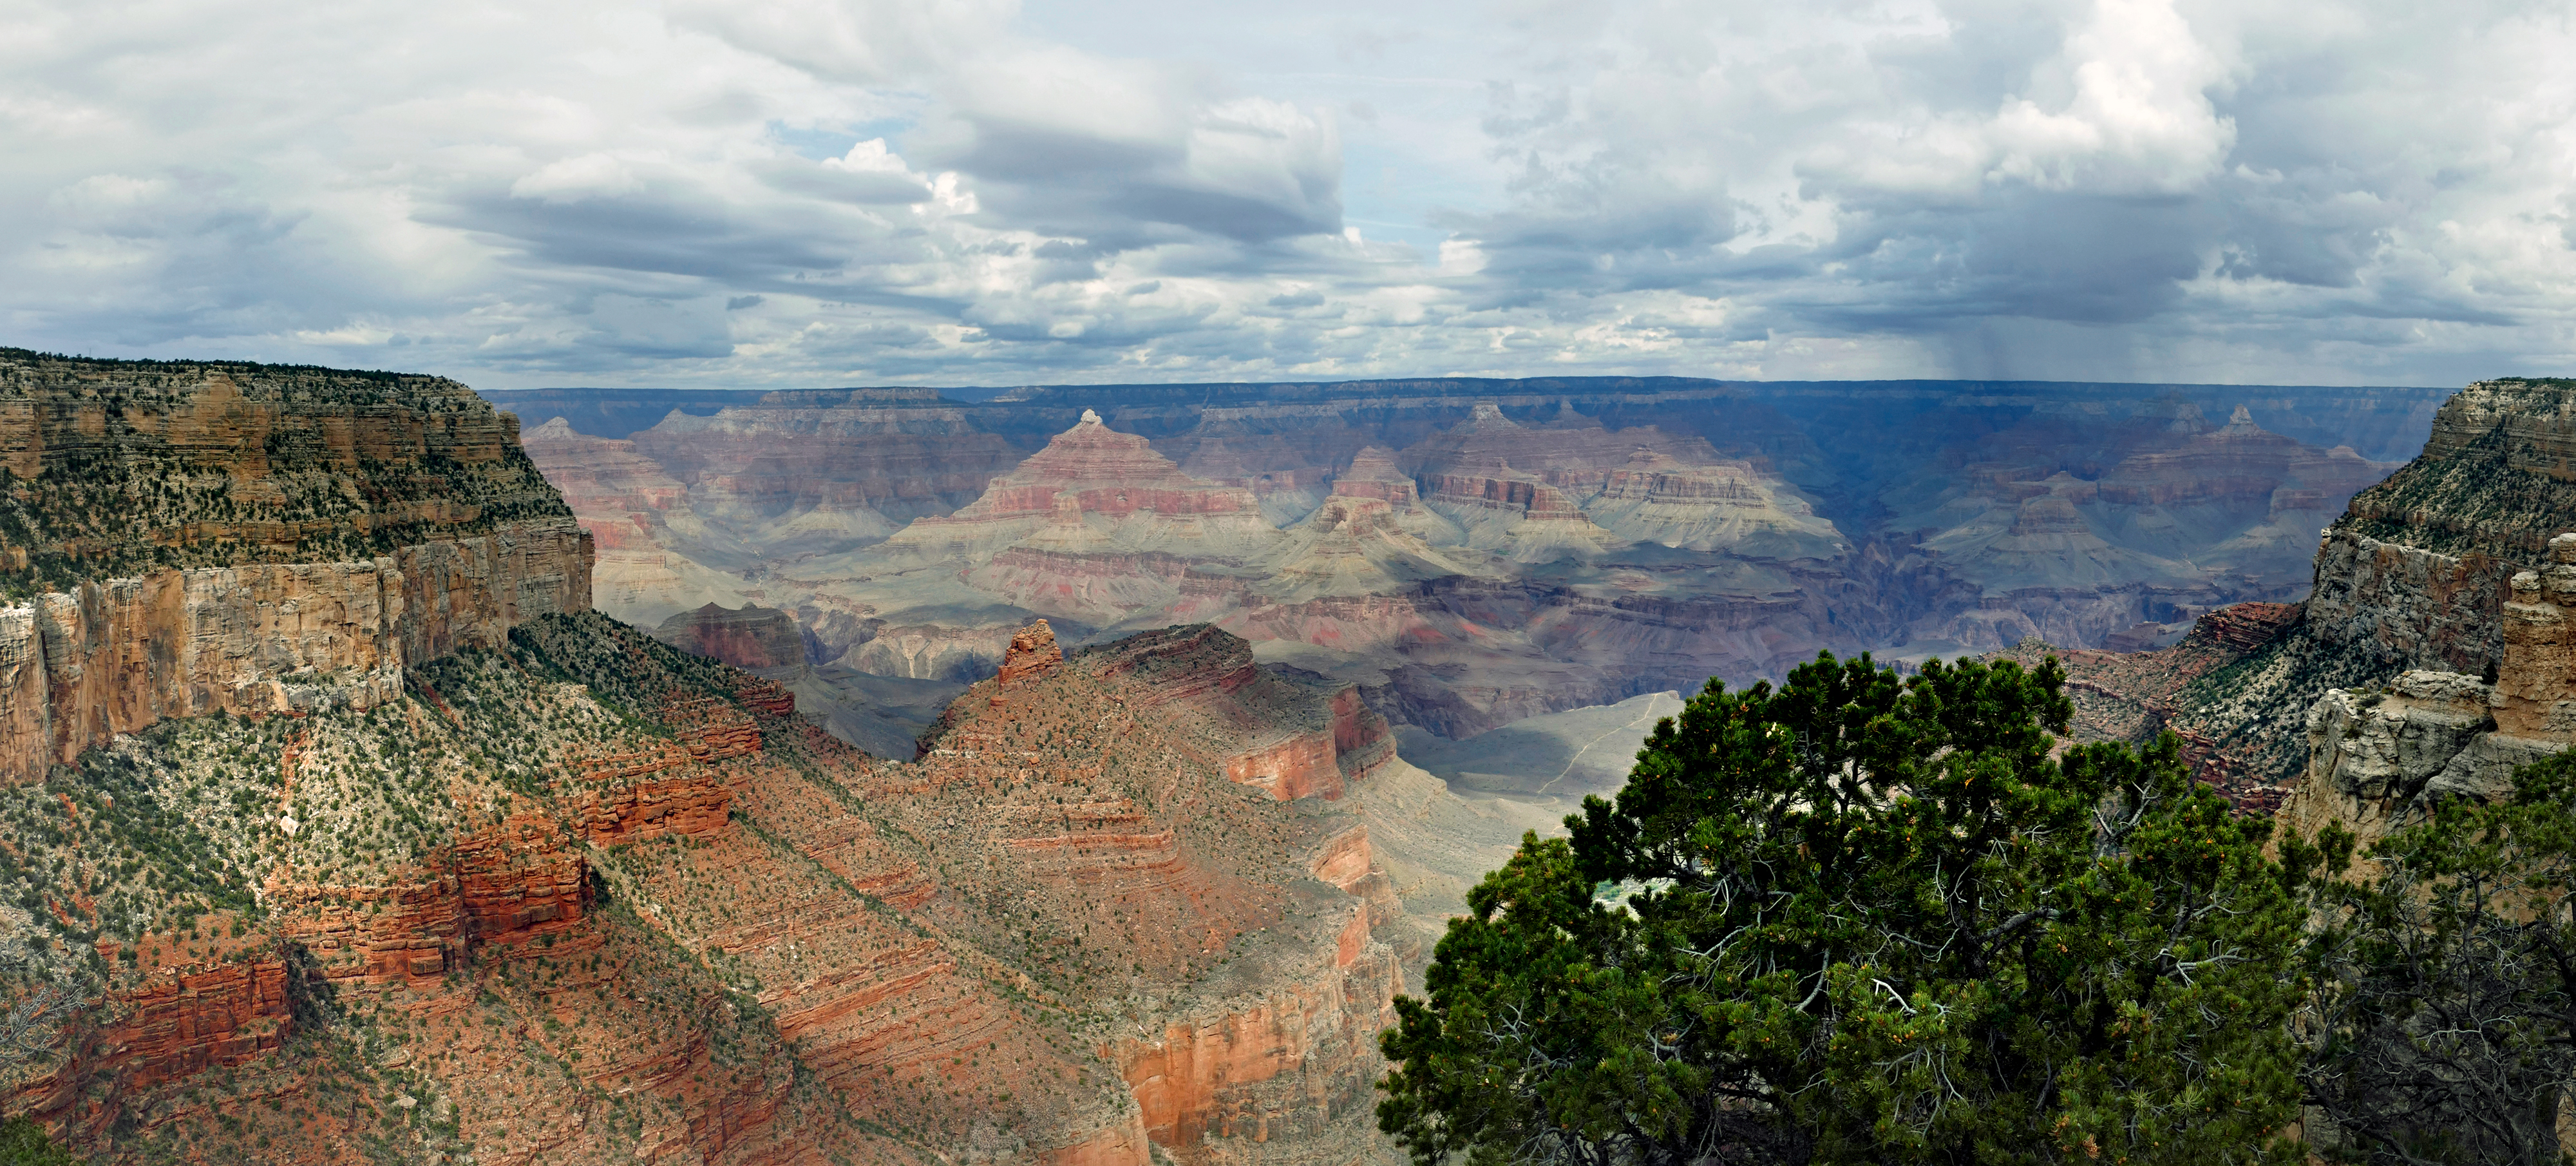
landscape, nature, cliff, park, scenery, usa, canyon, terrain, national park, geology, badlands, lumixfz1000, grandcanyon, nationparks, landform, geographical feature